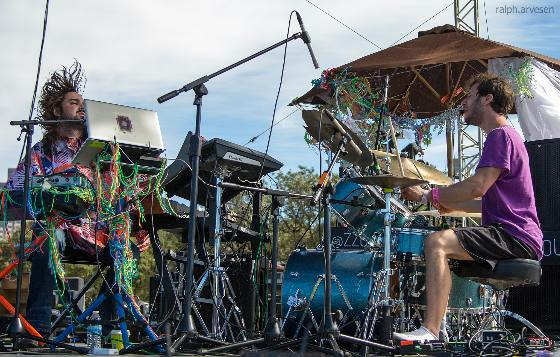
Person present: Yes